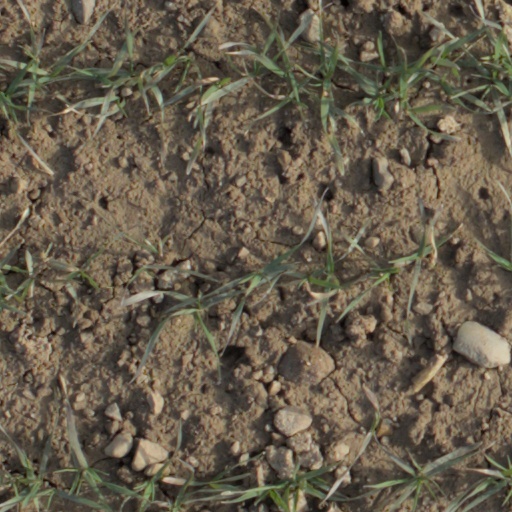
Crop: wheat